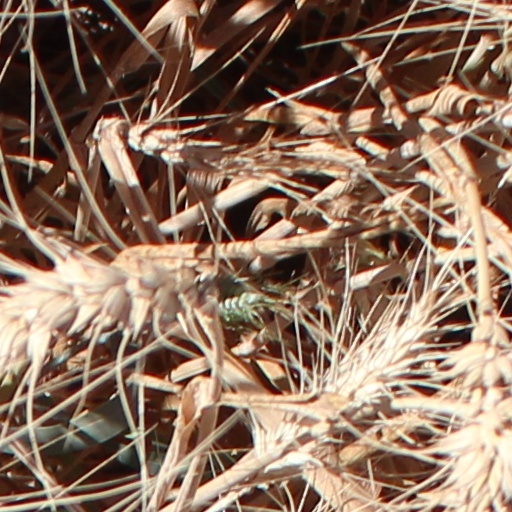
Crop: wheat